Sofia

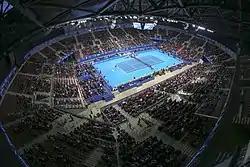
Arena Sofia during the ATP Sofia Open

Bulgaria's largest art museums are located in the central areas of the city. Since 2015, the National Art Gallery, located in the former royal palace, the National Gallery for Foreign Art (NGFA) and the Museum of Contemporary Art – Sofia Arsenal were merged to form the National Gallery. Its largest branch is Kvadrat 500, located on the NFGA premises, where some 2,000 works are on display in twenty eight exhibition halls. The collections encompass diverse cultural items, from Ashanti Empire sculptures and Buddhist art to Dutch Golden Age painting, works by Albrecht Dürer, Jean-Baptiste Greuze and Auguste Rodin. The crypt of the Alexander Nevsky cathedral is another branch of the National Gallery. It holds a collection of Eastern Orthodox icons from the 9th to the 19th century.